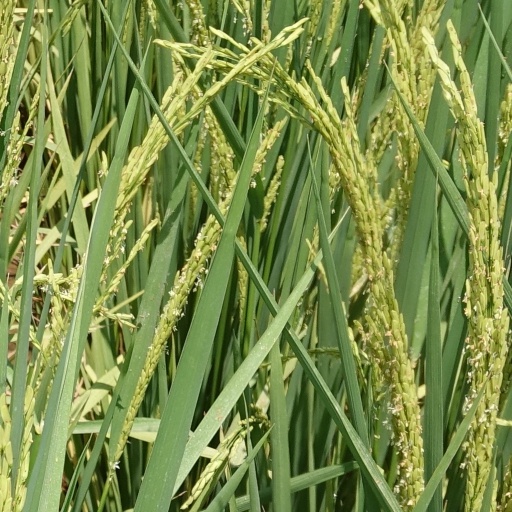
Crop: rice